Anabaptism

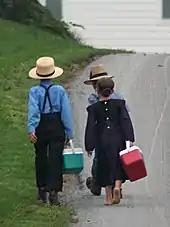
Amish children on their way to school

Within the inspirationist wing of the Anabaptist movement, it was not unusual for charismatic manifestations to appear, such as dancing, falling under the power of the Holy Spirit, "prophetic processions" (at Zurich in 1525, at Munster in 1534 and at Amsterdam in 1535), and speaking in tongues. In Germany some Anabaptists, "excited by mass hypnosis, experienced healings, glossolalia, contortions and other manifestations of a camp-meeting revival". The Anabaptist congregations that later developed into the Mennonite and Hutterite churches tended not to promote these manifestations but did not totally reject the miraculous.